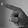
ASL letter: P